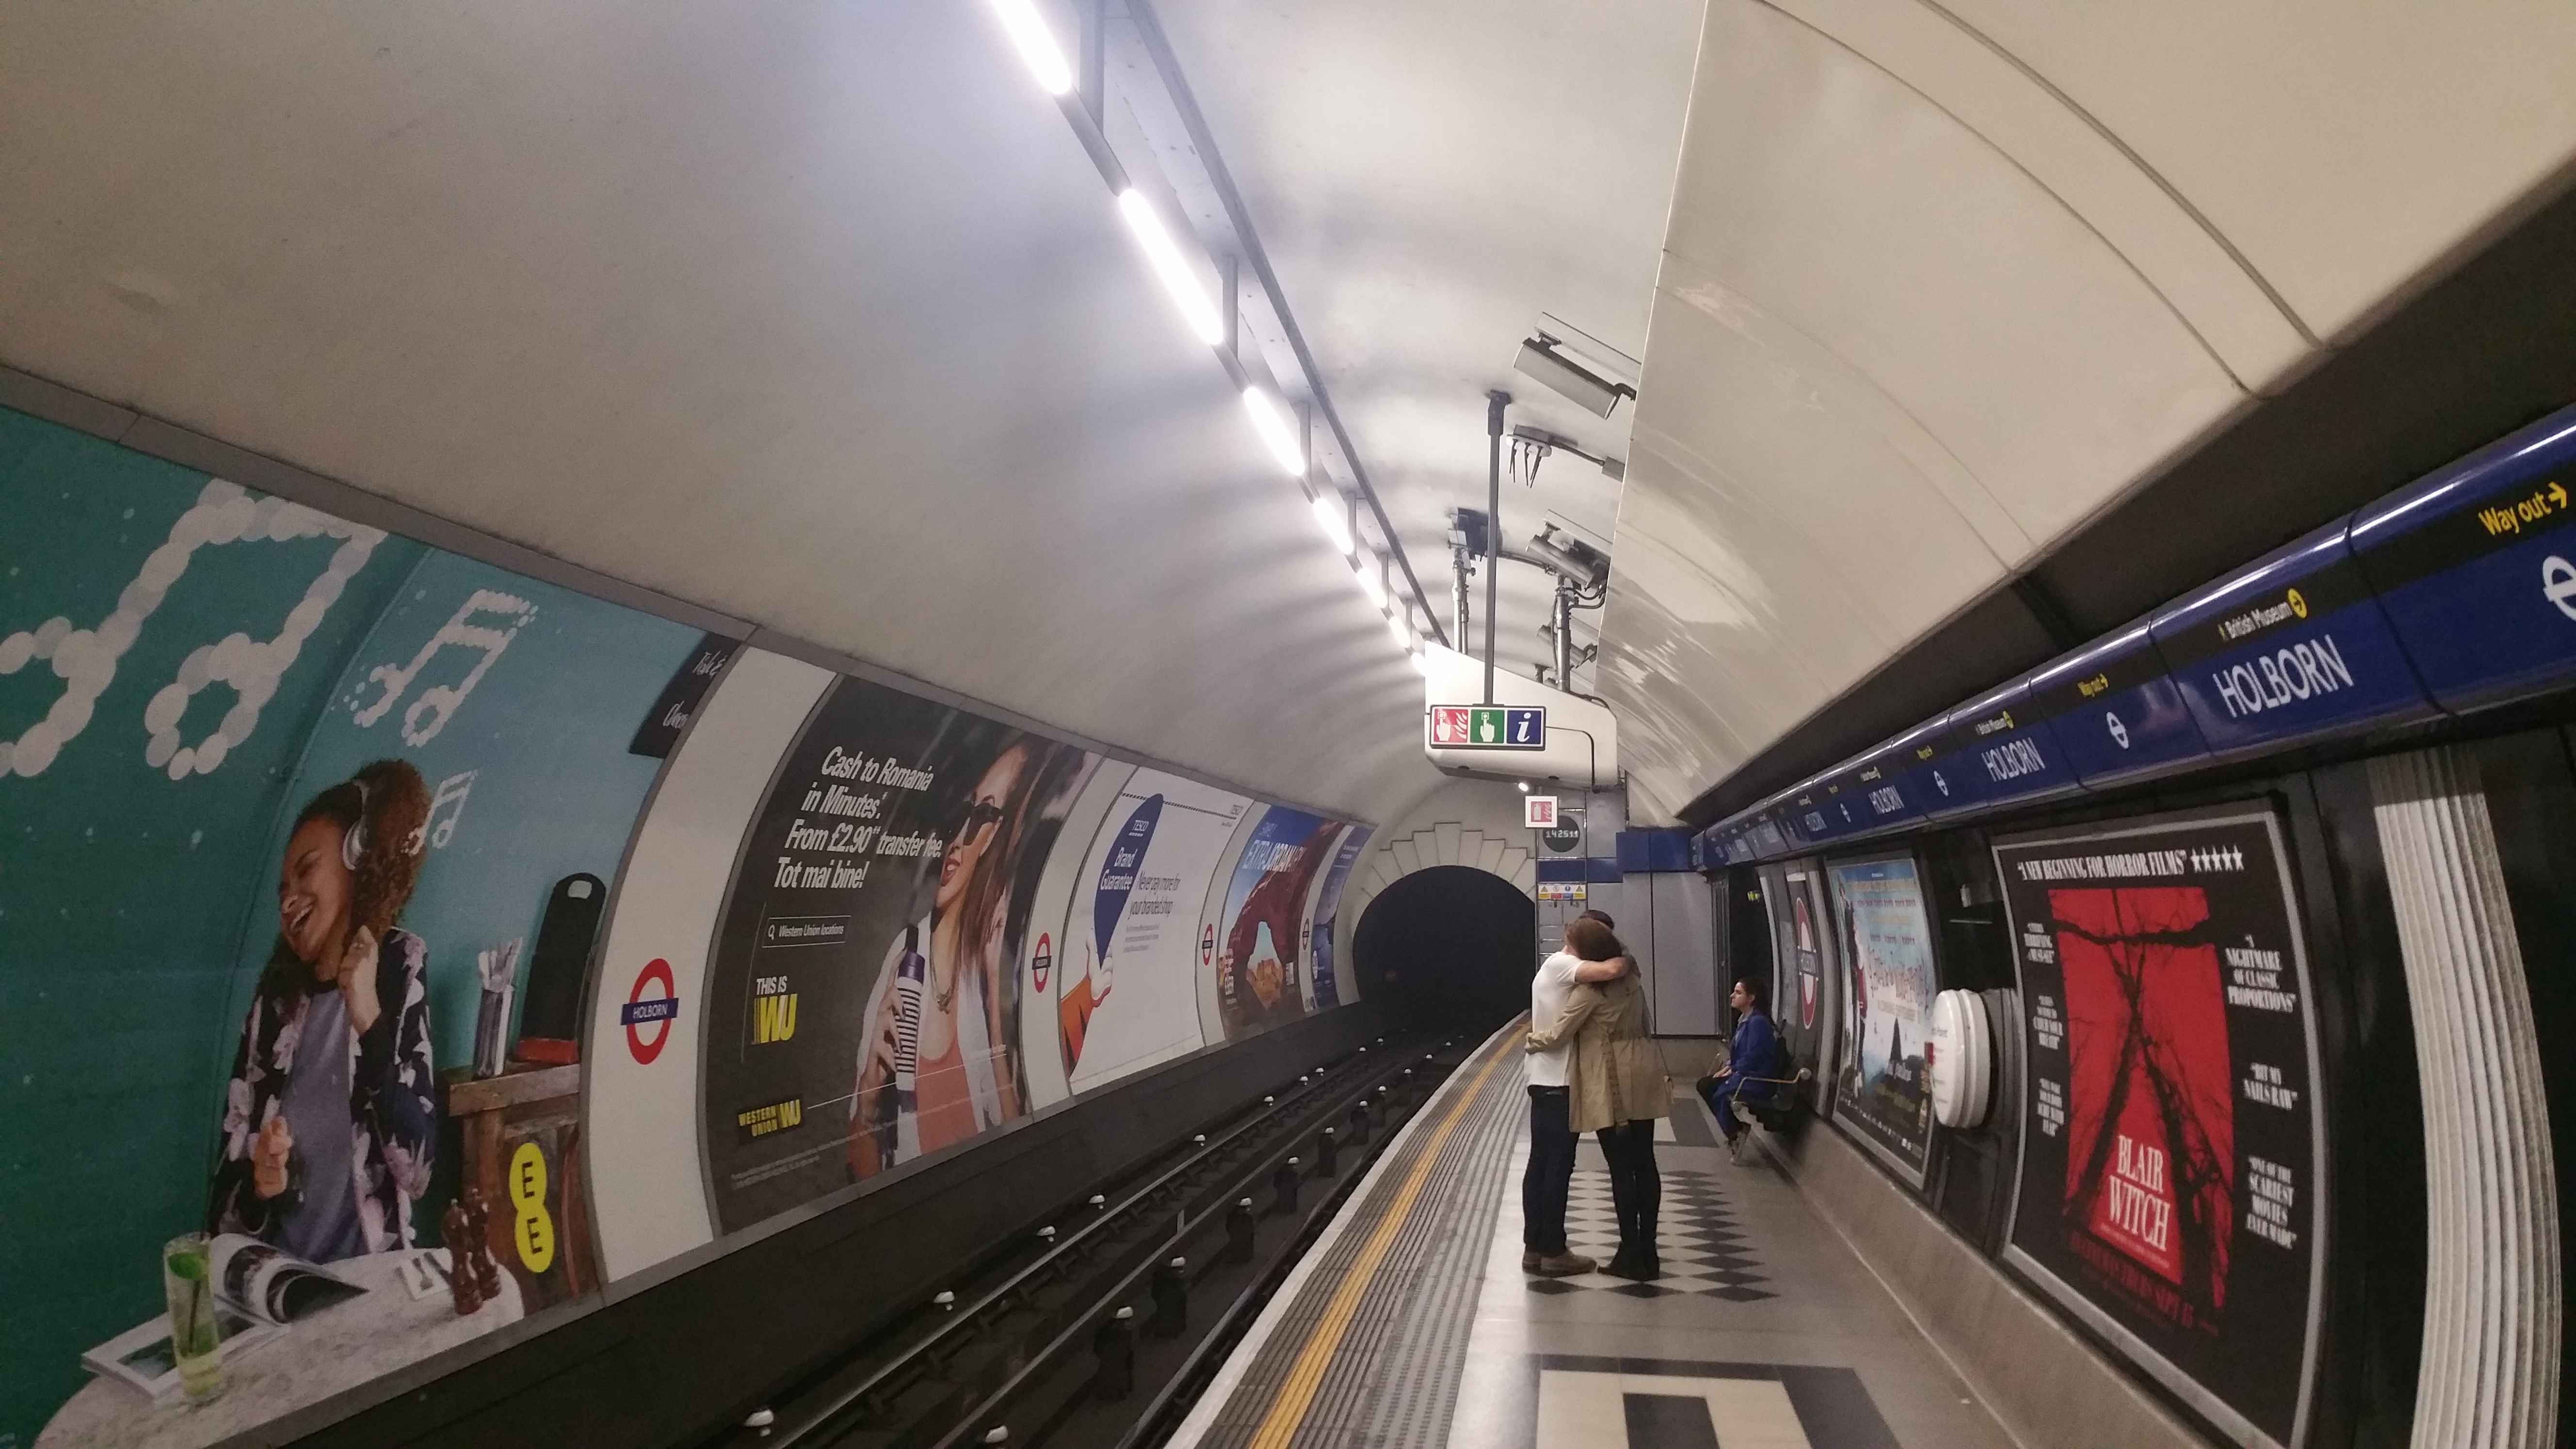
people, woman, train, tunnel, meeting, subway, transport, love, vehicle, hug, public transport, metro station, wife, loving, separation, leave, emotion, go, passenger, goodbye, say, amorous, rapid transit